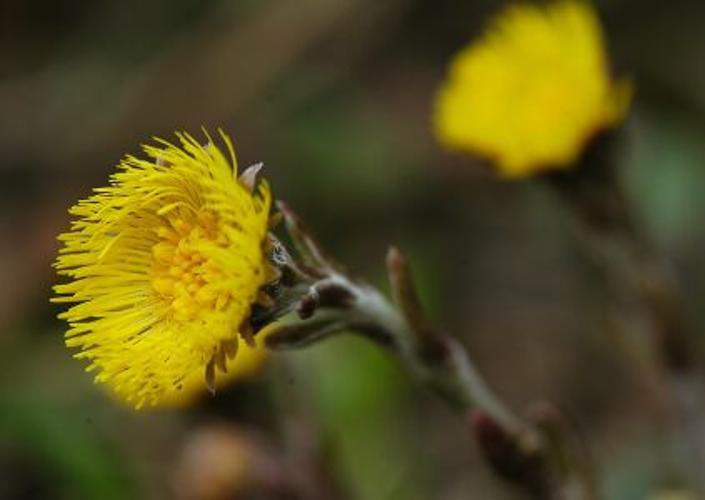
Label: colt's foot